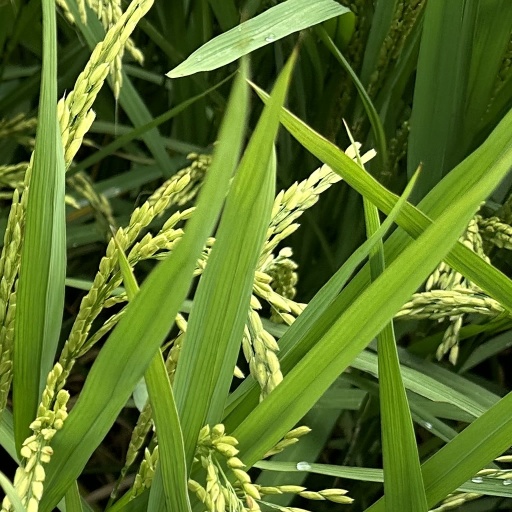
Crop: rice